Green's Bridge

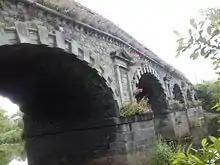
Green's Bridge in flower.

The Nore navigation engineer George Smith from Kilkenny was appointed to design the new bridge. Smith had worked under George Semple during the building of Essex Bridge (now Grattan Bridge) in Dublin. Within three years of the Blackfriars Bridge competition, Smith had three notable stone bridge designs in County Kilkenny. At Inistioge Bridge (1763), the nearest bridge to the mouth of the Nore, Smith used a design derived from Robert Mylne's design for Blackfriars Bridge. In Kilkenny, Smith also designed the replacement for John's Bridge.